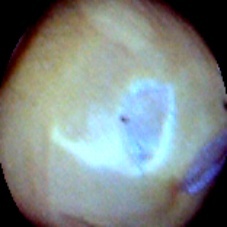
Label: Skin-damaged